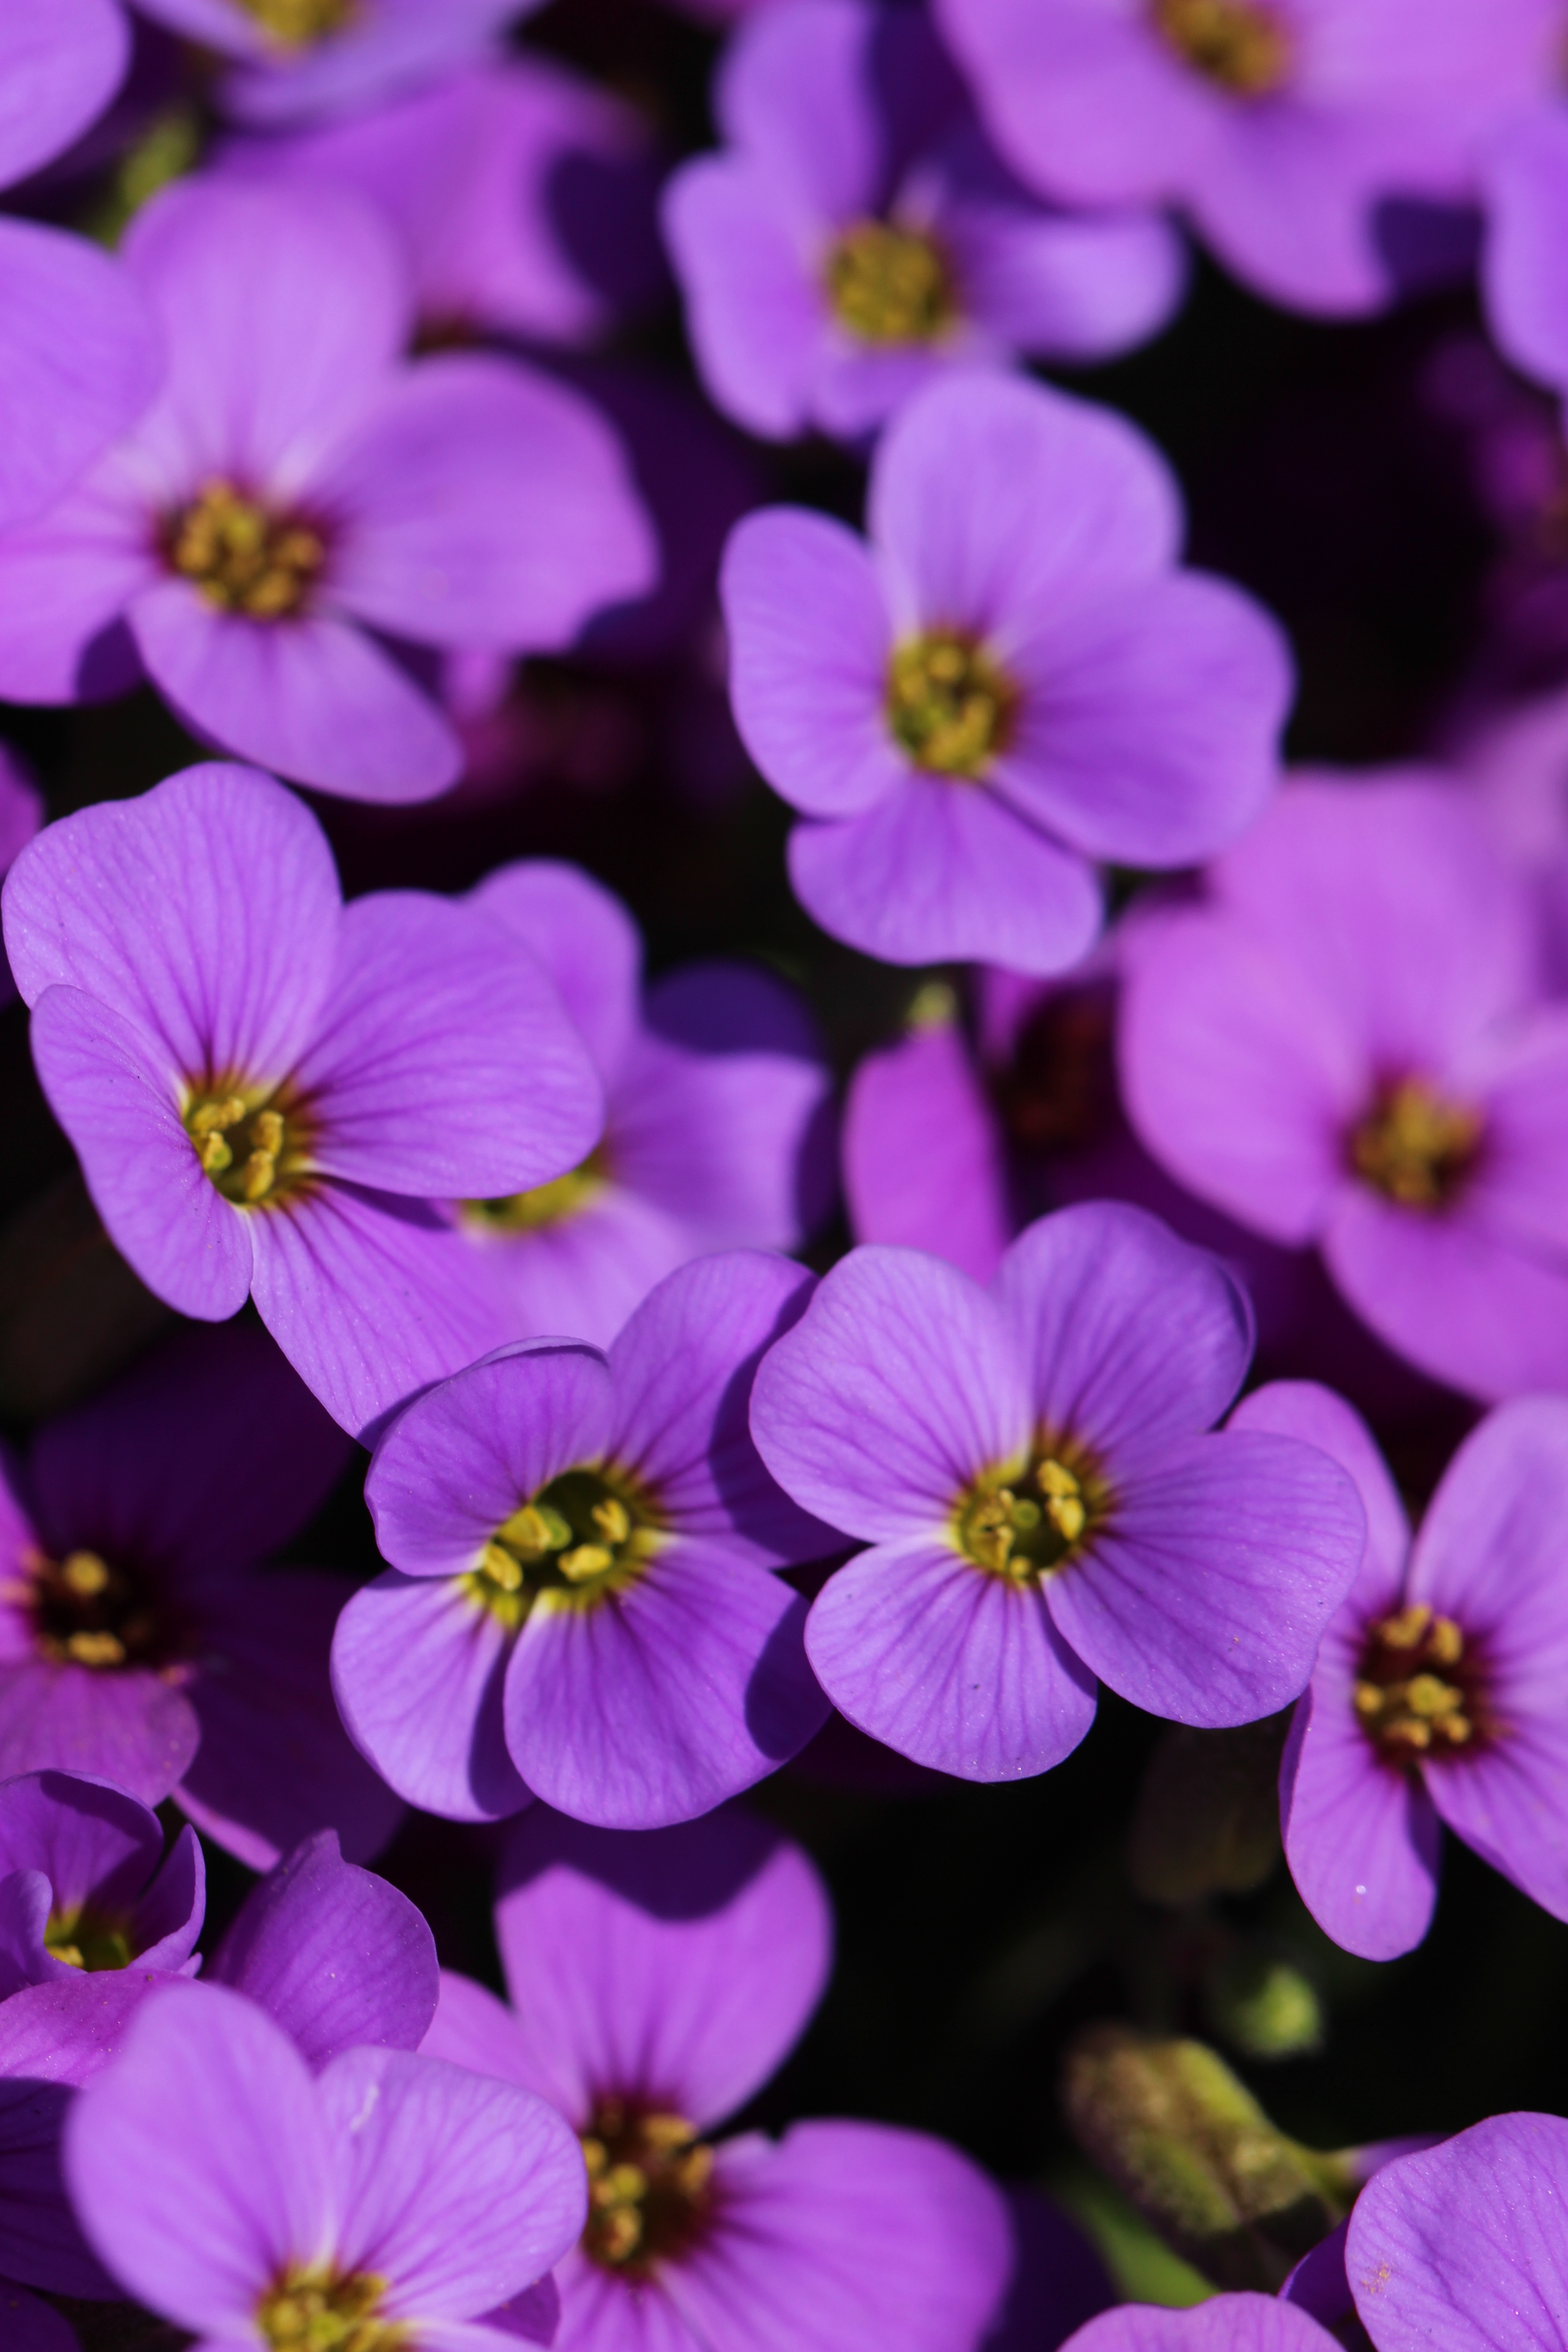
nature, blossom, plant, flower, purple, petal, bloom, summer, floral, spring, colorful, garden, flora, wildflower, viola, macro photography, flowering plant, annual plant, land plant, violet family, garden cosmos